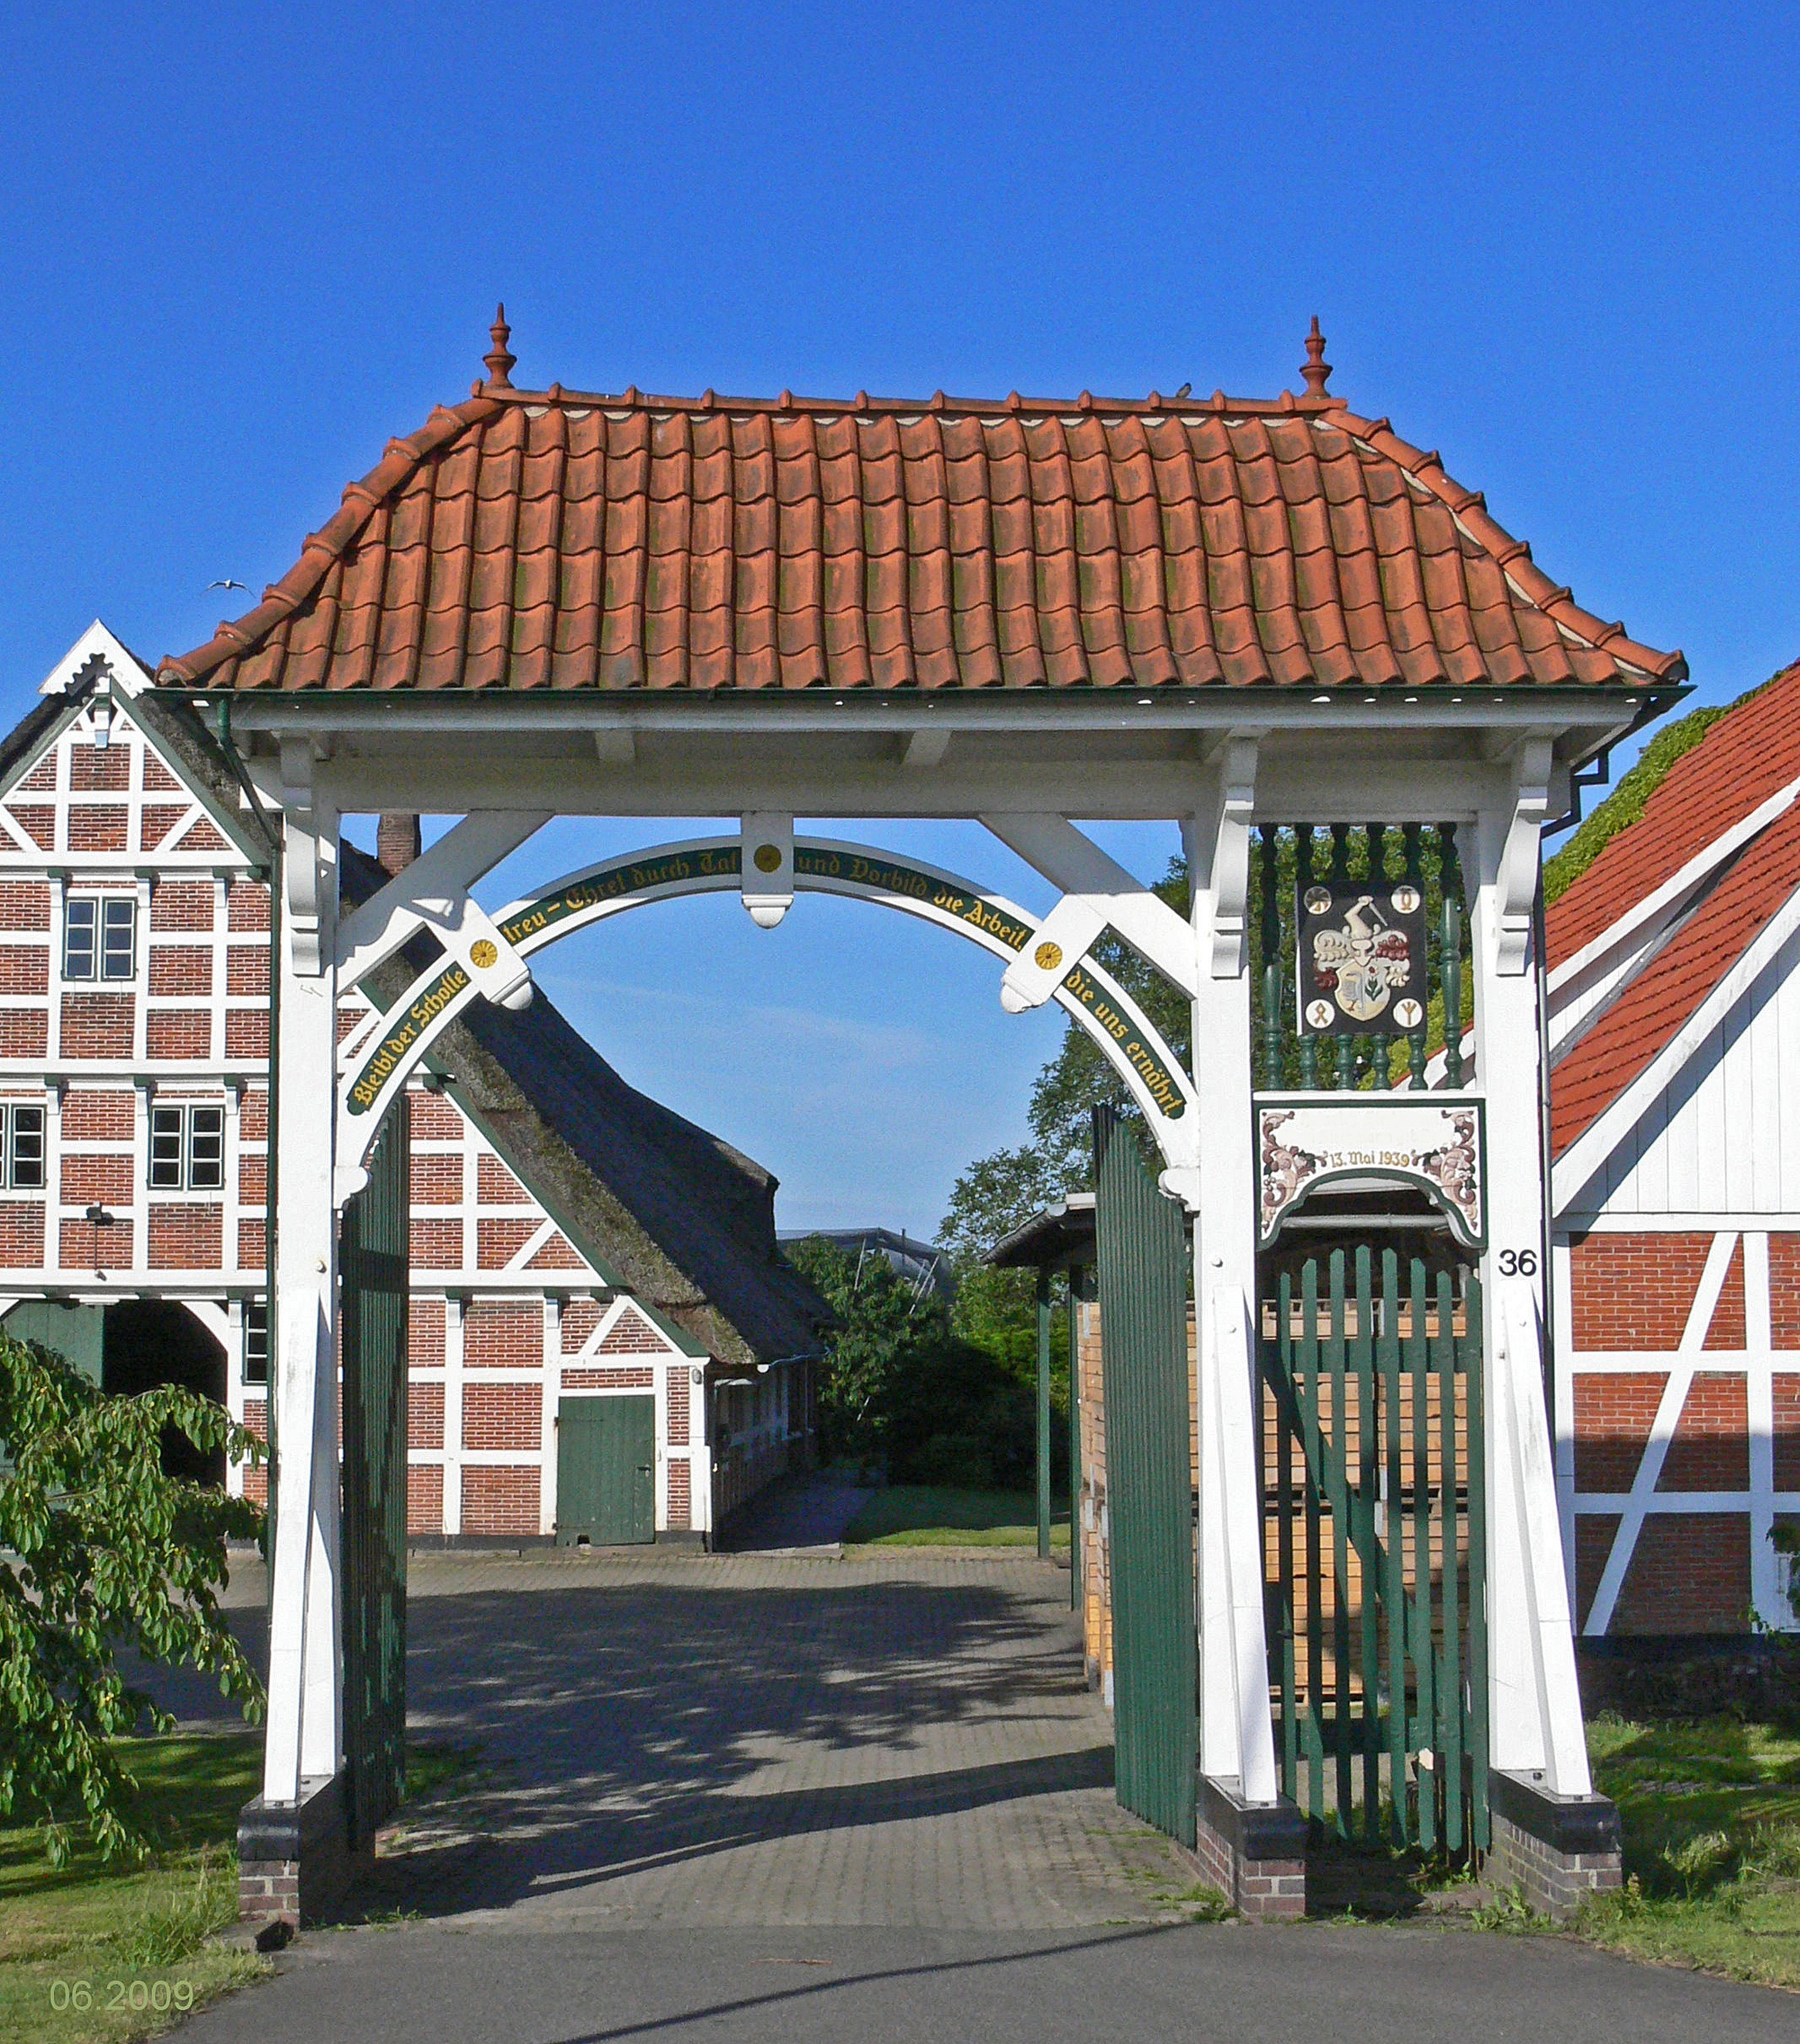
architecture, wood, roof, bar, arch, canopy, facade, property, goal, farmhouse, inscription, historically, driveway, lower saxony, northern germany, fachwerkhaus, old country, truss, fruit growing area, hamburg area, county stade, outdoor structure